Coordination cage

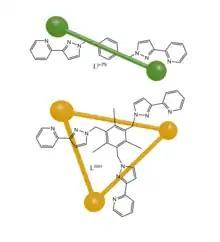
Face and Edge Bridging Ligands used as Building Blocks

In general, coordination cages are either homoleptic or heteroleptic. That is, they assembled either from a single type of ligand or multiple types. Generic coordination cages are often classified just as coordination complexes, with a MxLy formula. Heteroleptic complexes typically form more complex geometries, as illustrated with the following cages: [M(L)] and [M(μ-L)(μ-L)](BF). The former cage is assembled from a 2:3 ratio of metal (M) and ligand (L), where the metal can be copper, zinc, or cadmium. This cage is homoleptic and assembles into a hexadecanuclear framework. The second cage is assembled from a 4:1:4 ratio of MBF, the ligand L and the ligand L. This cage is heteroleptic and assembles into a dodecanuclear cuboctohedral framework. Four of the triangular faces of this shape are occupied by L, which acts as a triply bridging ligand. The twelve remaining edges are spanned with the edge ligands, L. Ligands are the building blocks of coordination cages, and the choice and ratio of ligands determine the final structure. Due to their highly symmetrical nature, coordination cages are also often referred to by their geometry. The geometry of high-symmetry cages is often that of Platonic or Archimedean solids; sometimes cages are casually referred to by their geometries.